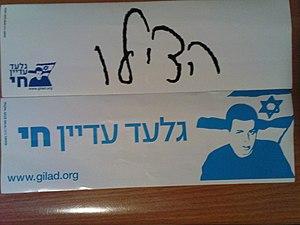
Israël - autocollants pour la libération de Gilad Shalit גלעד עדיין חי